Galaxy cluster

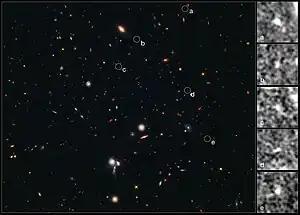
Composite image of BoRG-58, a group of 5 galaxies clustered together just 600 million years after the Universe's birth

A galaxy cluster, or a cluster of galaxies, is a structure that consists of anywhere from hundreds to thousands of galaxies that are bound together by gravity, with typical masses ranging from 10 to 10 solar masses. Clusters consist of galaxies, heated gas, and dark matter. They are the second-largest known gravitationally bound structures in the universe after superclusters. They were believed to be the largest known structures in the universe until the 1980s, when superclusters were discovered. Small aggregates of galaxies are referred to as galaxy groups rather than clusters of galaxies. Together, galaxy groups and clusters form superclusters.